Barrett M82

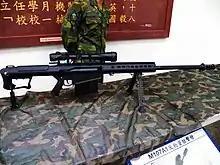
Barrett M107A1

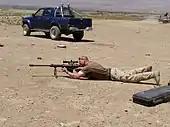
A U.S. Navy EOD Commander fires an M82A1 in Afghanistan

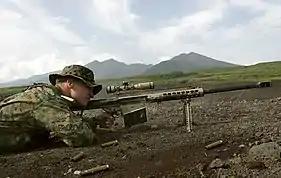
USMC scout sniper firing downrange with an M82A3

The XM107 was originally intended to be a bolt-action sniper rifle, and the Barrett M95 was originally selected by the U.S. Army in a competition between such weapons. However, under the trials, the decision was made that the U.S. Army did not, in fact, require such a weapon. In summer 2002, the M82 finally emerged from its Army trial phase and was officially adopted as the Long Range Sniper Rifle, Caliber .50, M107. The M107 uses a Leupold 4.5–14×50 Mark 4 scope.